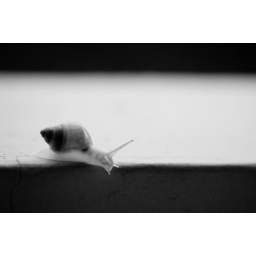
Found in the plants on our sixth-floor balcony in Guatemala City. That's a long climb for a snail.